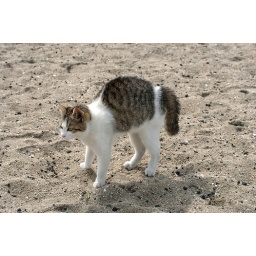
Saba, Romi's sister. She assumed a threat posture against my dog who was sitting 20ft away.